Buxton railway station (Norfolk)

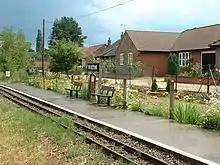
Buxton Station on the Bure Valley Railway

Buxton railway station serves the village of Buxton in Norfolk. The station was built as part of the East Norfolk Railway and operated from 1880 to 1952. After closure, the trackbed was purchased by Broadland District Council, which led to the construction of a narrow-gauge railway, the Bure Valley Railway, which currently serves the station.